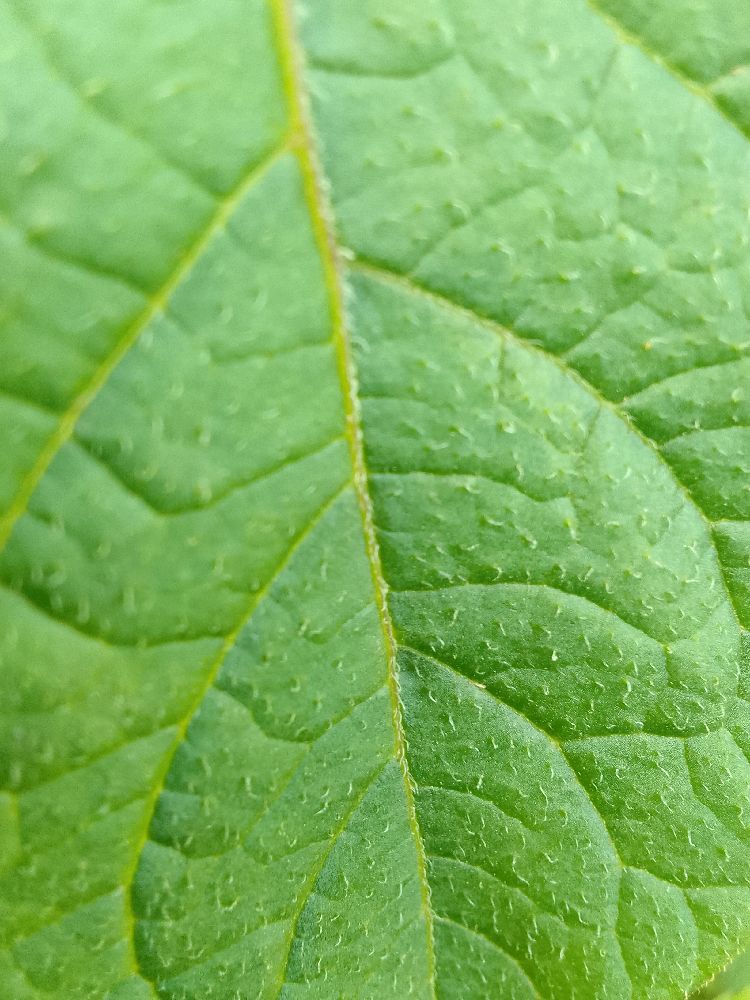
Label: Healthy